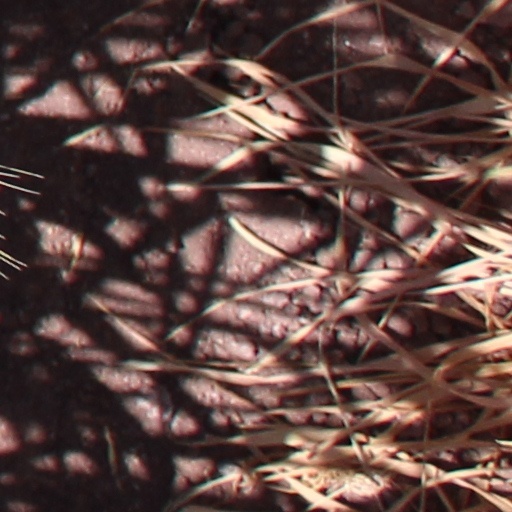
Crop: wheat